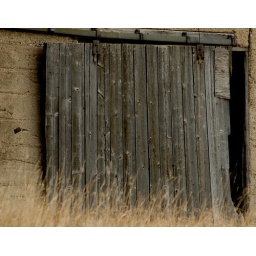
Old barn door near Provost Alberta